William de Beverley

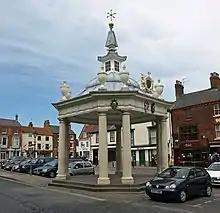
Beverley, Yorkshire

He sat on a royal commission to inquire into knights' service in three counties in 1279. He was a royal tax collector and receiver in Yorkshire in 1283–5, charged with levying "the tenth" (one-tenth of the value of movable goods): Richard de Soham, another future Irish judge, acted as his assistant. In 1286 King Edward sent him to Ireland to deal with unspecified "special affairs" there. He was appointed Lord Chancellor in 1288. Ball gives his date of death as 1289, and this is borne out by legal proceedings that year, which refer to "William de Beverlaco, deceased". Some sources however give his date of death as 1292. In 1288 or 1289 King Edward I sent him an order in his capacity as Chancellor to publish all Acts of Parliament.